Dennis Ashbaugh

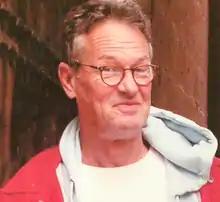

Dennis John Ashbaugh (born 1946 in Red Oak, Iowa) is an American painter and artist who resides in River House in New York City, and also lives and works in Millbrook and Pawling, New York.